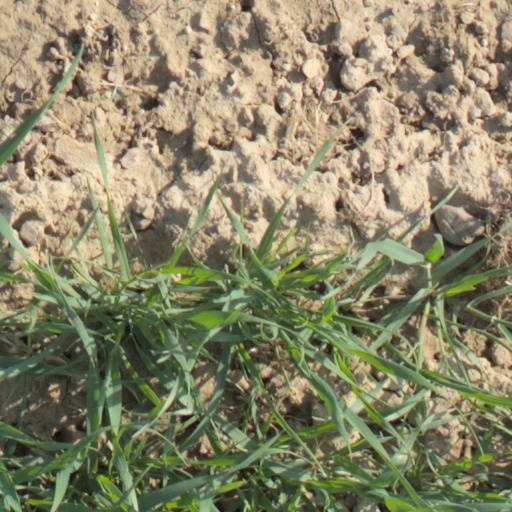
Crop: wheat